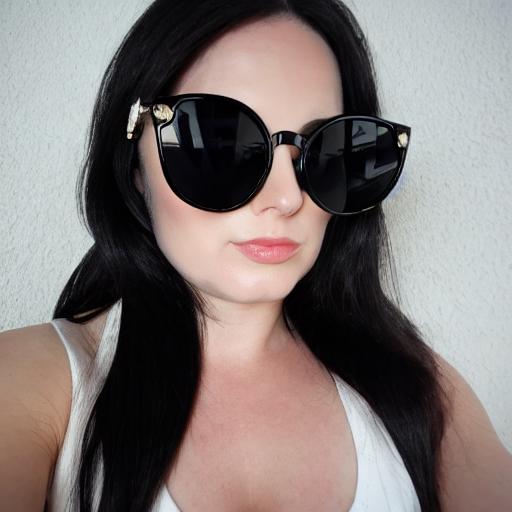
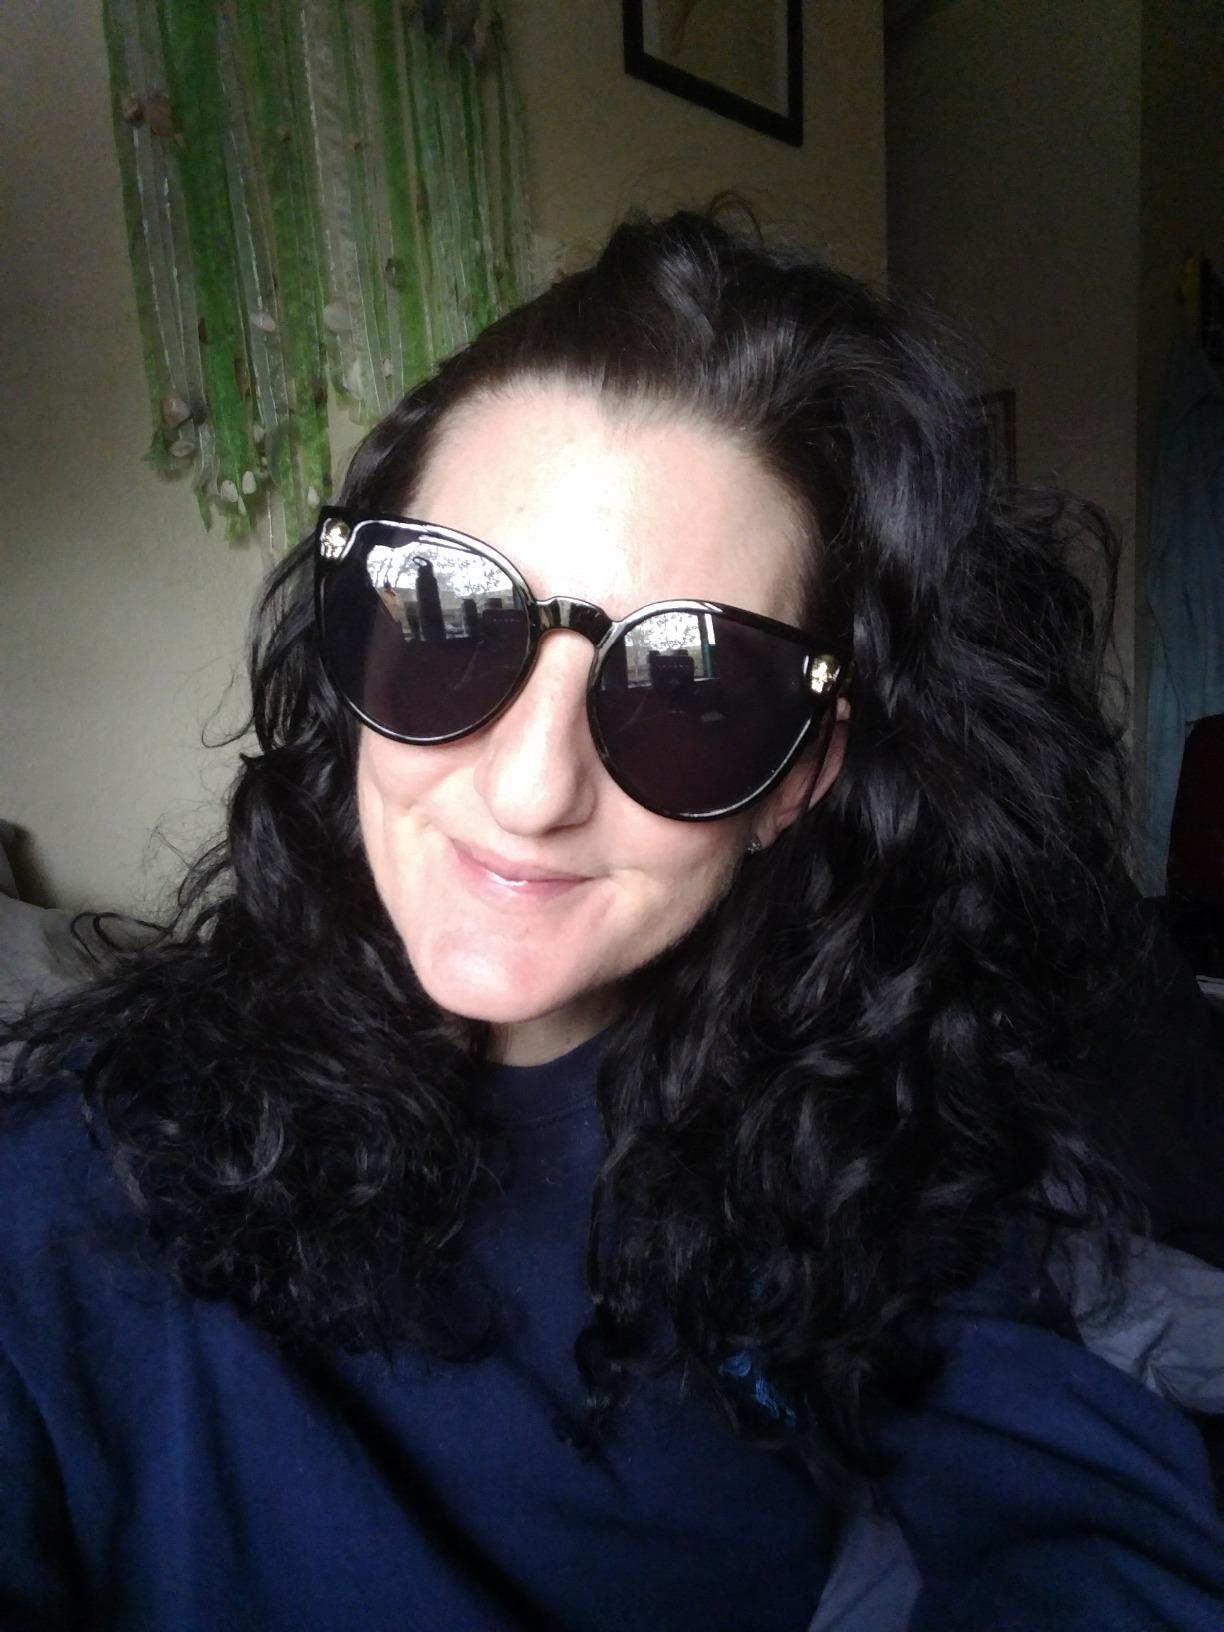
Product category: accessories_sunglasses
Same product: no